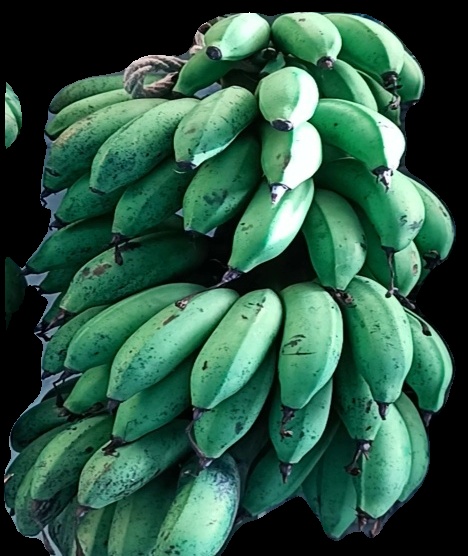
Variety: rasbale
Grade: grade2